History of the Los Angeles Dodgers

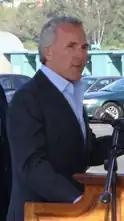
Frank McCourt

At the start of the 2008 season, Joe Torre found himself with a whole new team, including new players Andruw Jones and Japanese pitcher Hiroki Kuroda. To add to his troubles, Don Mattingly was unable to perform his hitting coach duties, and third basemen Nomar Garciaparra and Andy LaRoche were out with injuries, leaving the starting third base position to rookie Blake DeWitt, who had never played above level A ball in the minor leagues. DeWitt stepped up early, when Nomar went down again with a calf injury. The team suffered a serious blow when star player Rafael Furcal was injured in the midst of the best start of his career. Many substitutions were used, including rookies Chin-Lung Hu and Luis Maza, but could not duplicate Furcal's offense. Staff ace Brad Penny and slugger Jones began to underperform, leading to trips to the DL for both. Despite the problems with the roster, as well as their record, the Dodgers were only behind first-place Arizona by one game at the All-Star break. The season saw progress in the teams prospects, including a call-up for top prospect Clayton Kershaw, as well as comebacks from veteran pitchers, most notably Chan Ho Park. Chad Billingsley quickly grew to be the team's ace, being one of the leaders in strikeouts and ERA and being the first pitcher on the Dodgers to get double-digit wins. For the majority of the season, the club hovered around a .500 record. To bolster a lineup of mostly young players, Ned Colletti made trades for shortstop Ángel Berroa, third-baseman Casey Blake, and on July 31, 2008, the Los Angeles Dodgers acquired outfielder Manny Ramirez from the Boston Red Sox in a 3-way deal that sent third baseman Andy LaRoche and single-A prospect pitcher Bryan Morris to the Pittsburgh Pirates and all-star outfielder Jason Bay to the Red Sox. Ramirez brought an energy to the team that it had lacked previously and also energized the fanbase. After playing more than 140 games of catch-up, the Dodgers swept Arizona to take first place in the last series of the season for the two teams on September 7 after being 4 games behind the week before. The Dodgers clinched the 2008 National League Western Division title on September 25 as the Arizona Diamondbacks were eliminated by losing to the St. Louis Cardinals 12–3. On October 4, 2008, they beat the Cubs 3–0 to sweep the 2008 NLDS and moved on to the NLCS, where they faced the Philadelphia Phillies and were eliminated, losing the series in five games. In 2009, however, Manny was suspended for taking a performing-enhancing substance. Despite the 50-game suspension, the Dodgers repeated as National League West Champions and once again faced the Philadelphia Phillies in the National League Championship Series [NLCS] after sweeping [3–0] the St. Louis Cardinals in the National League Division Series [NLDS]. They once more lost to Philadelphia [1–4]. The following season, a procession of injuries caused the Dodgers to fall out of the race by late summer. Manny Ramirez was traded to the Chicago White Sox in August and in September Joe Torre announced his decision to retire as Dodgers manager, to be replaced by Don Mattingly.